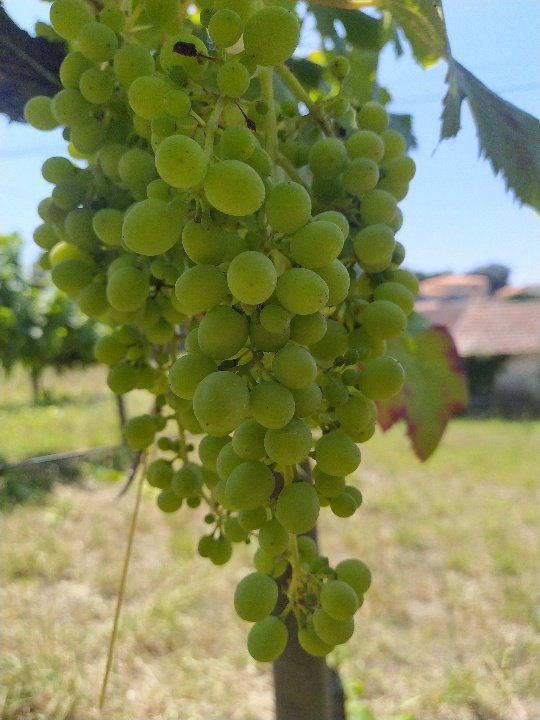
Berries visible: 97
Grape clusters: 1